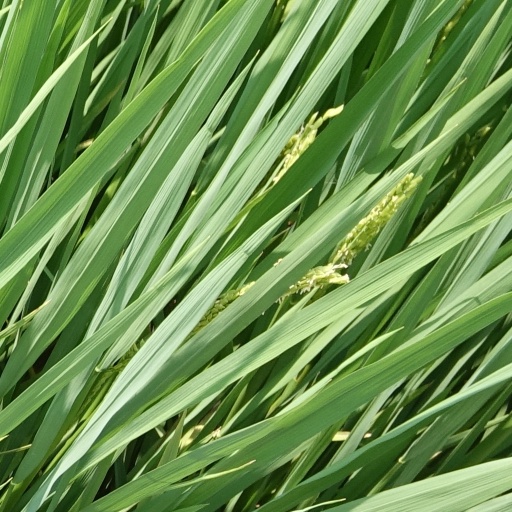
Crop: rice